The Lone Eagle

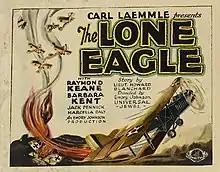
Theater lobby card

The Lone Eagle is a 1927 American silent melodrama directed by Emory Johnson, based on the story by Emilie Johnson, and starring Raymond Keane, Barbara Kent and Nigel Barrie. It was released by Universal Pictures on September 18, 1927.